Tristan da Cunha

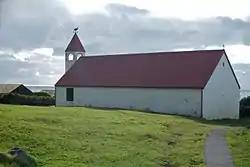
St Joseph's Catholic church

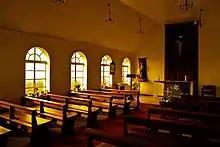
St Joseph's Catholic Church

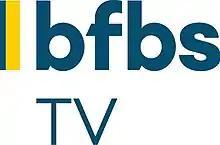
(BFBS TV) provides six TV channels: BBC One, BBC Two, ITV, Channel 4, Sky News and BFBS Extra, relayed to islanders via local transmitters.

The female descendants have been traced by genetic study to five female founders, believed to be mixed-race (African, Asian, and European descent) and from Saint Helena. The historical data recounted that there were two pairs of sisters, but the mtDNA evidence showed only one pair of sisters.